Non-Newtonian fluid

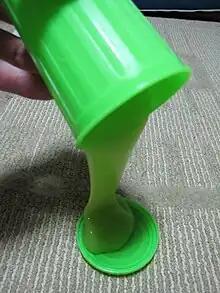
Slime flows under low stresses but breaks under higher stresses

Flubber, also commonly known as slime, is a non-Newtonian fluid, easily made from polyvinyl alcohol–based glues (such as white "school" glue) and borax. It flows under low stresses but breaks under higher stresses and pressures. This combination of fluid-like and solid-like properties makes it a Maxwell fluid. Its behaviour can also be described as being viscoplastic or gelatinous.